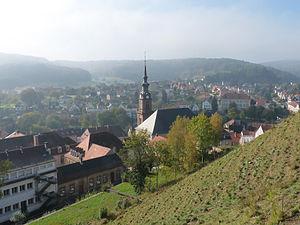
Vue de Bitche depuis la citadelle